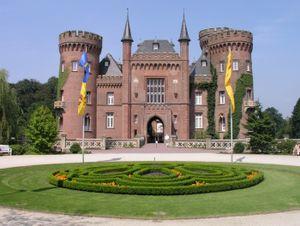
Ernst Friedrich Zwirner, architecte allemand, naquit le 28 février 1802 à Jakobswalde aujourd'hui Kotlarnia, dans la Silésie prussienne, mort le 22 septembre 1861 à Cologne.